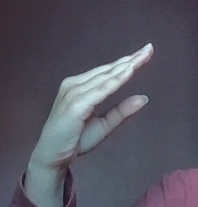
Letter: jeem